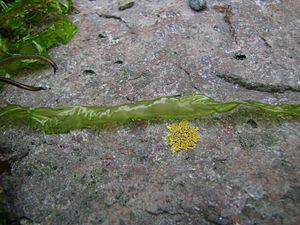
Ulva intestinalis est une espèce d'algues vertes ubiquistes de la famille des Ulvaceae.
Les algues vertes sont un ensemble d'algues dont les pigments photosynthétiques principaux sont les chlorophylles a et b. Comme leur nom l'indique, les algues vertes sont généralement de couleur verte.